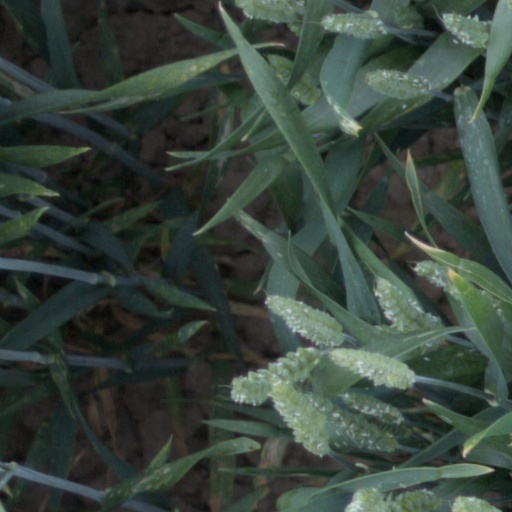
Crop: wheat